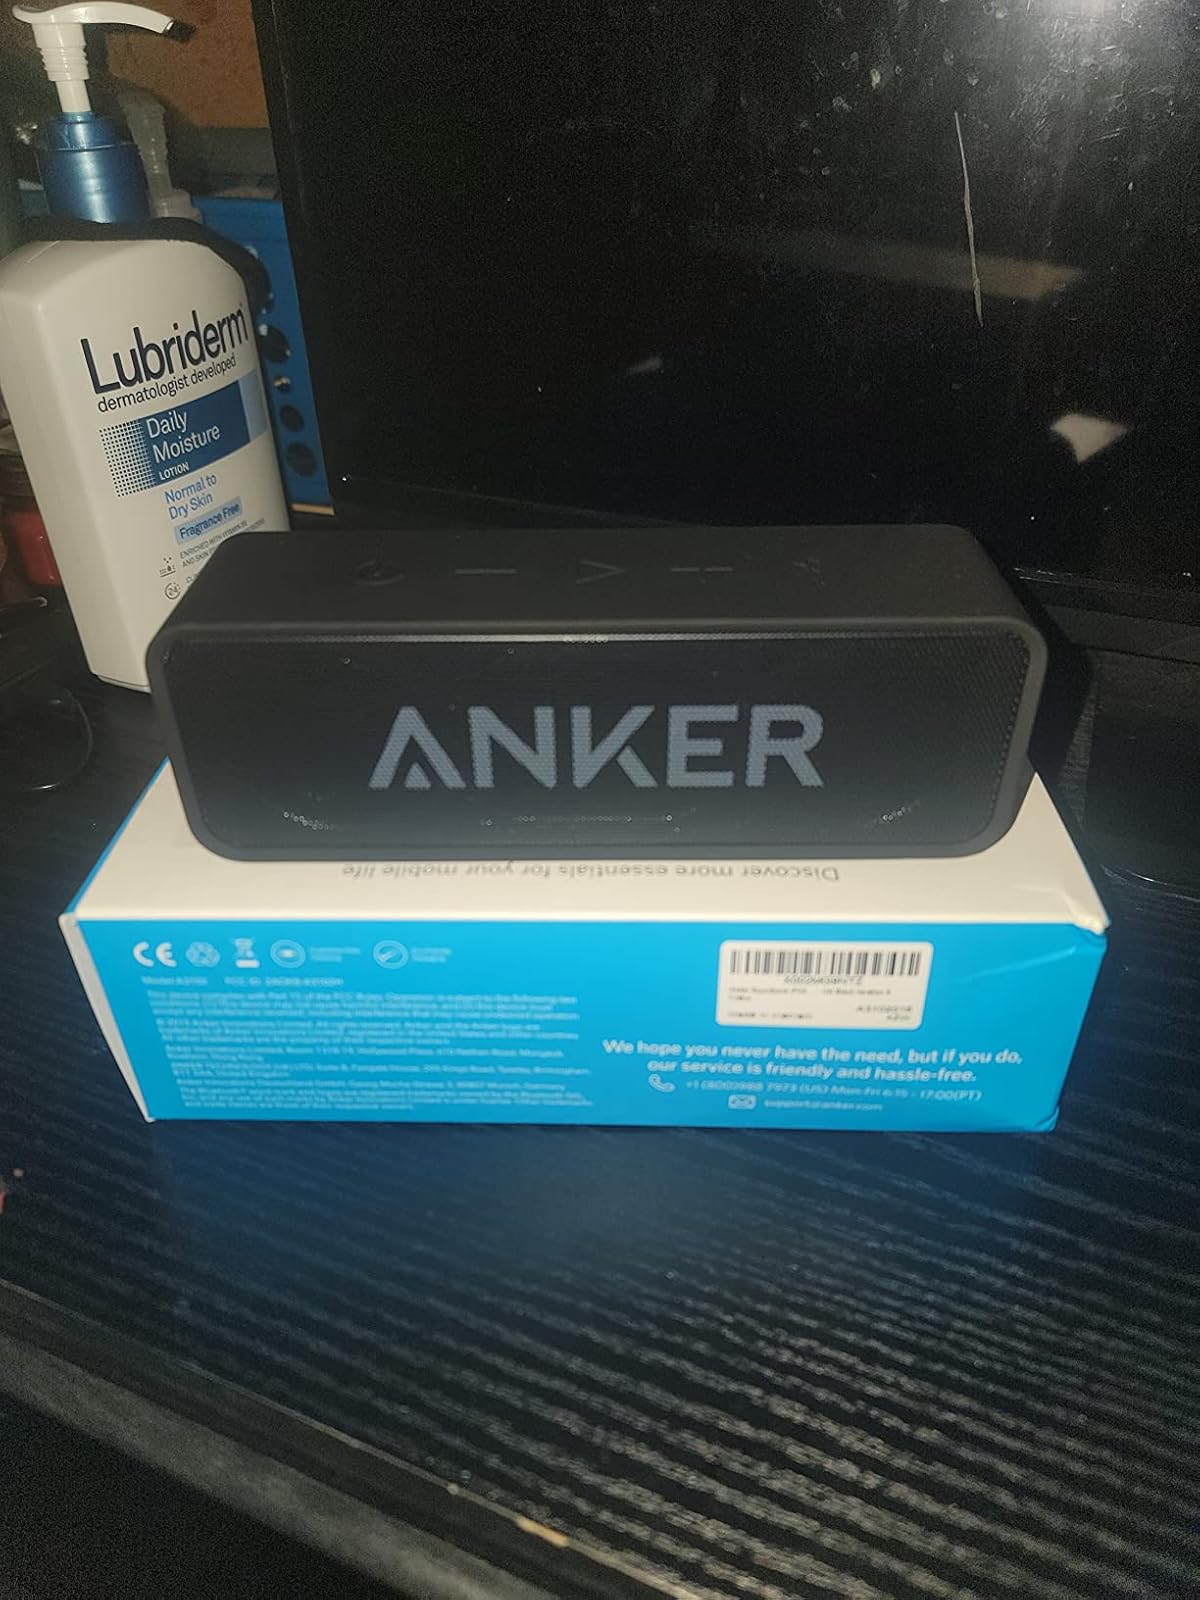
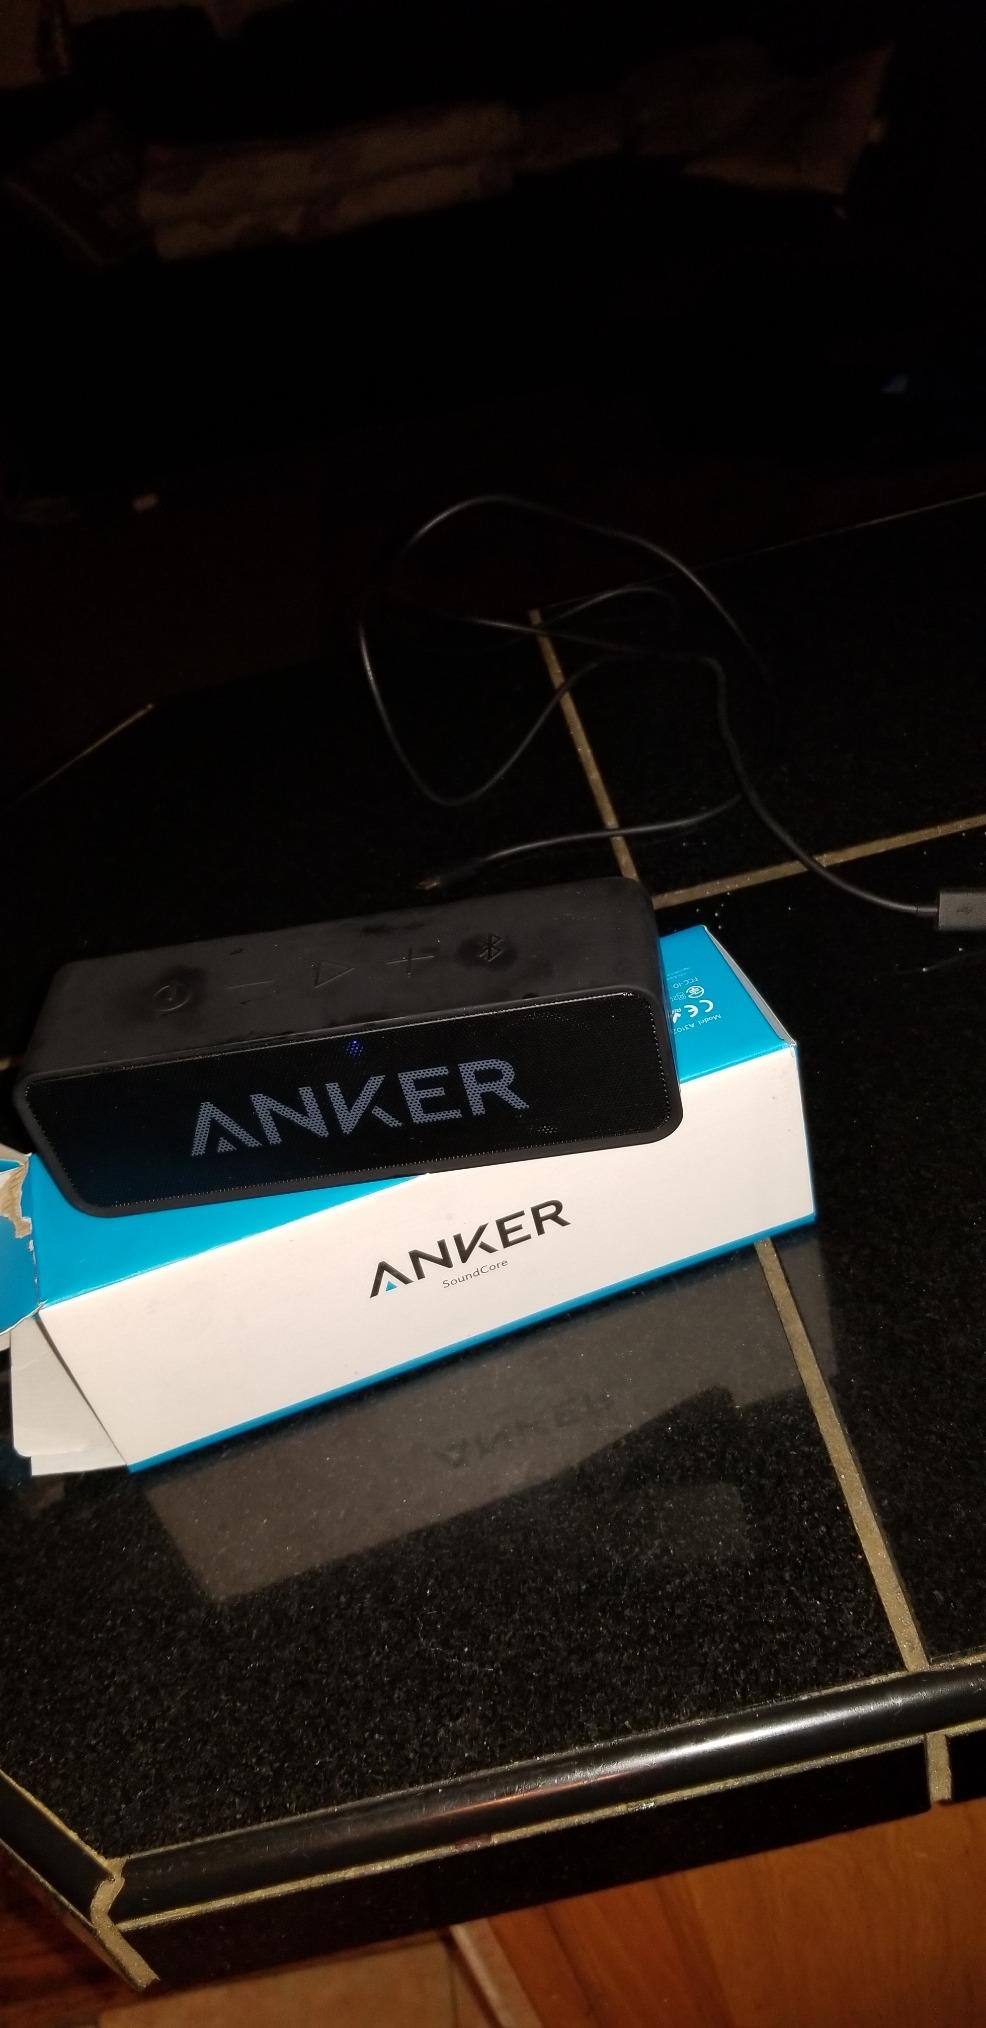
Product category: speaker
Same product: yes